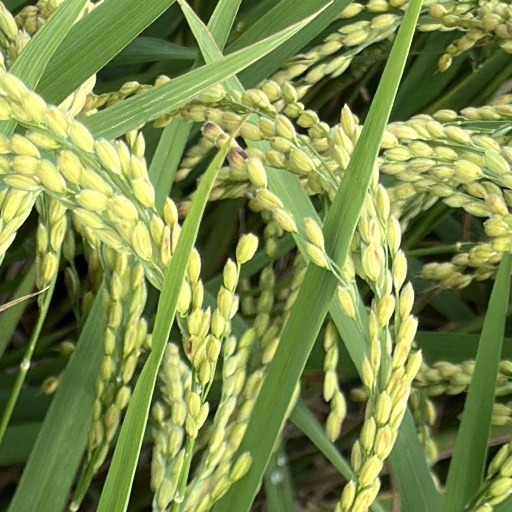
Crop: rice